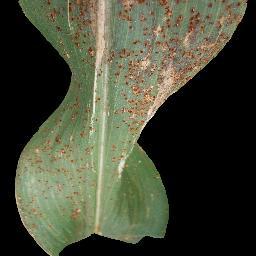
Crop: corn
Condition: (maize)_common_rust